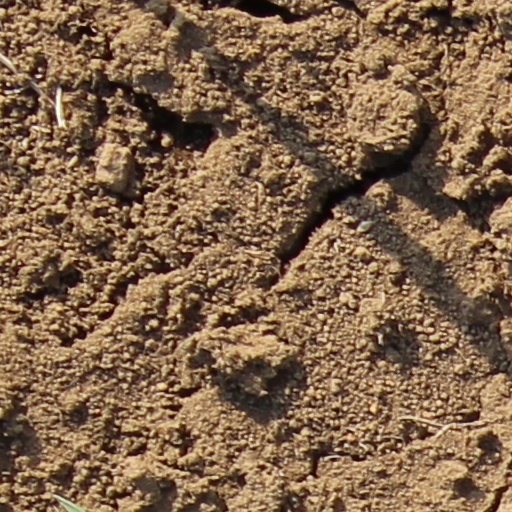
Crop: wheat